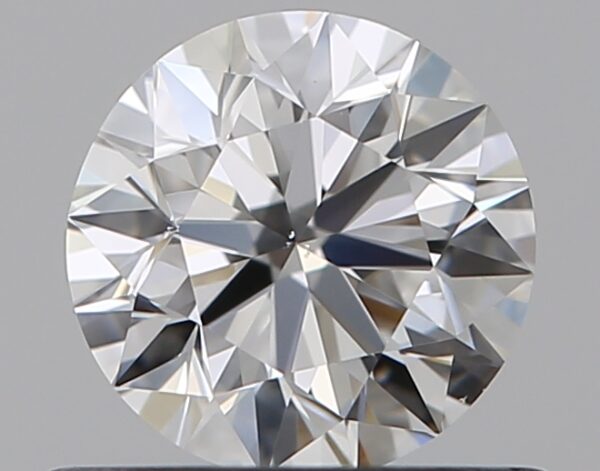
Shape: round
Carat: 0.5
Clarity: VS2
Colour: H
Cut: EX
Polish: EX
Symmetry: VG
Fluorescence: F
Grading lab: GIA
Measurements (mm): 5.03 x 5.07 x 3.17